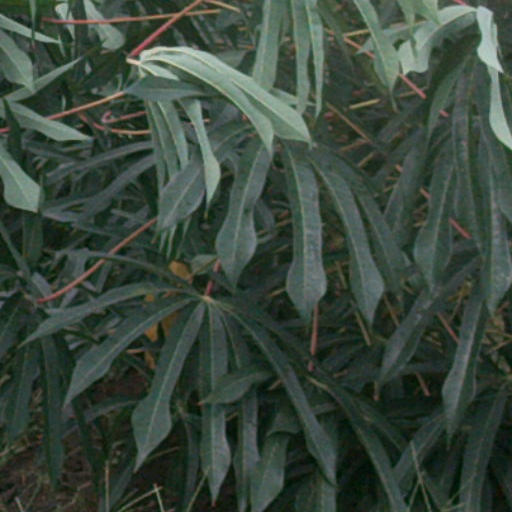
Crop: cassava